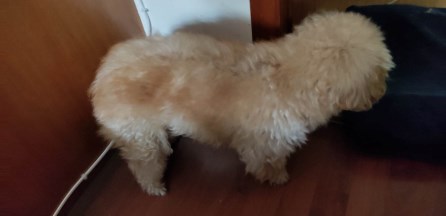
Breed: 7449-n000128-teddy